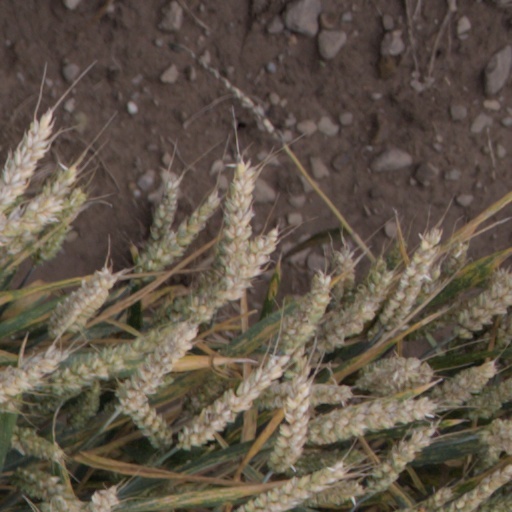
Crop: wheat